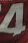
Number: 4